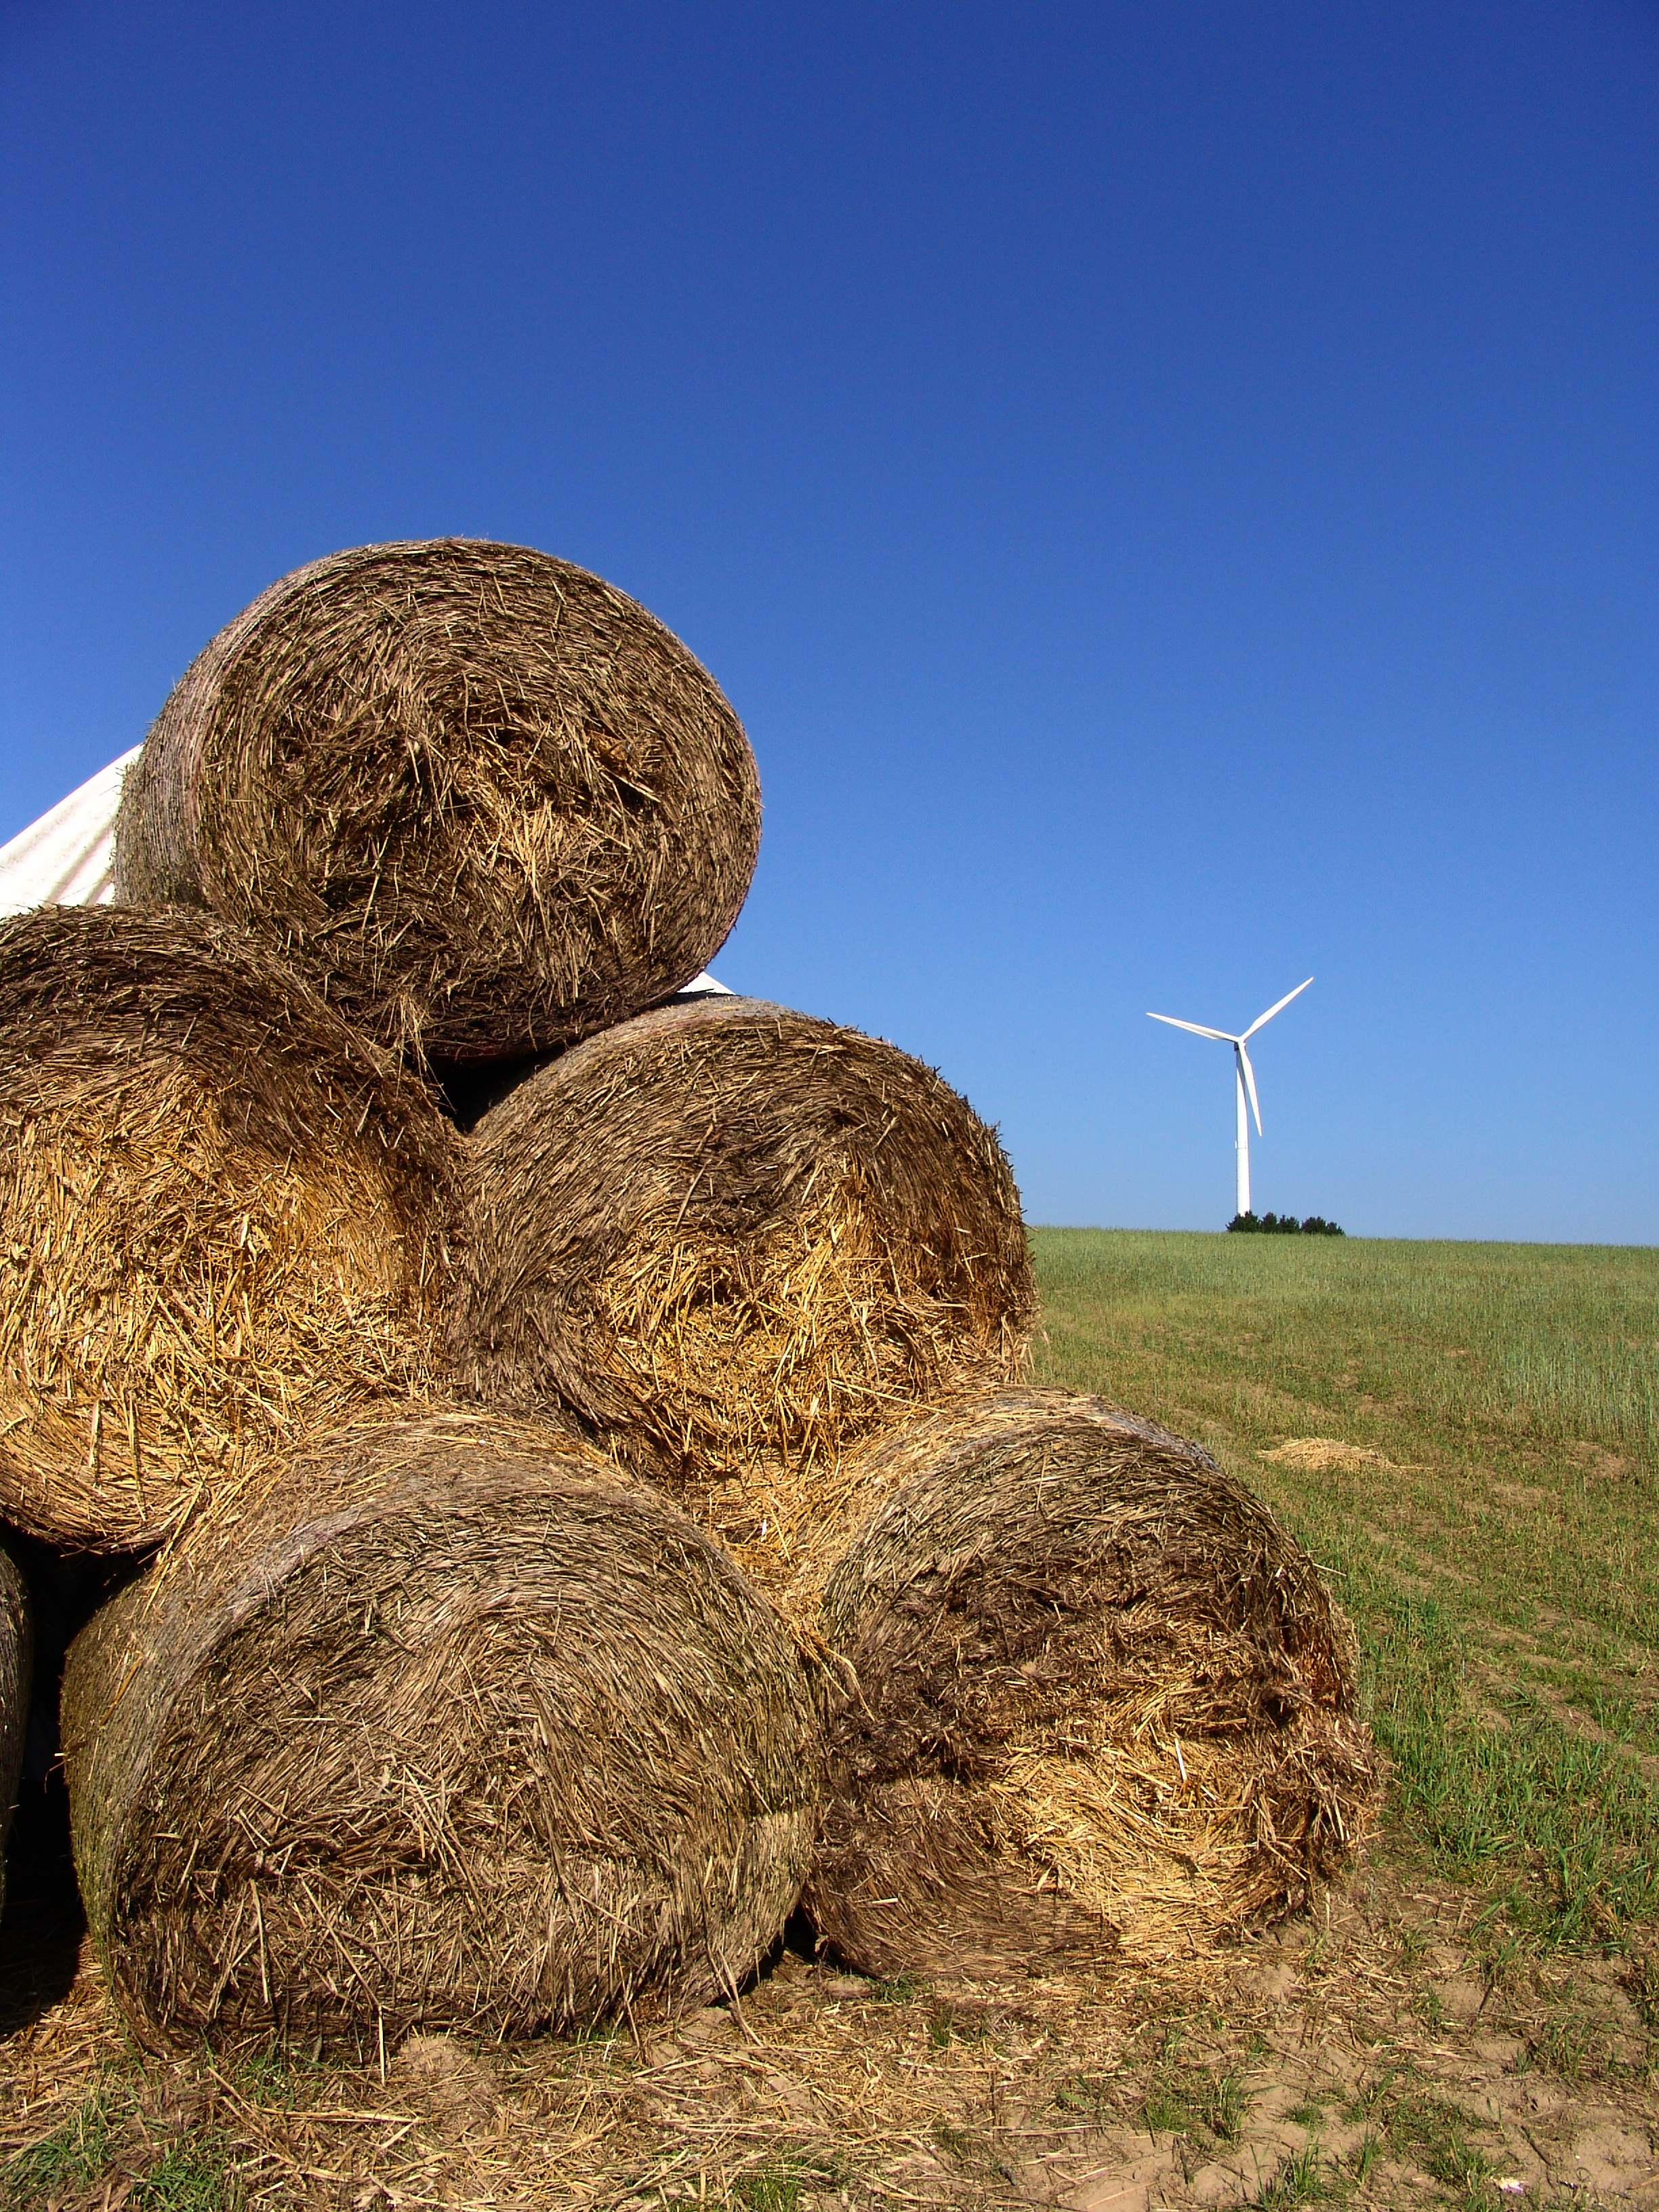
tree, grass, rock, field, hill, wind, soil, agriculture, pinwheel, straw, energy revolution, mound, straw bales, rural area